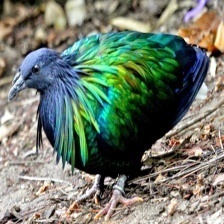
Species: NICOBAR PIGEON
Scientific name: CALOENAS NICOBARICA